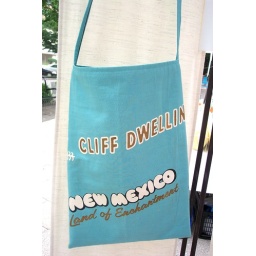
Recycled vintage collectible travel apron, lined in teal and olive green recycled curtain fabric.